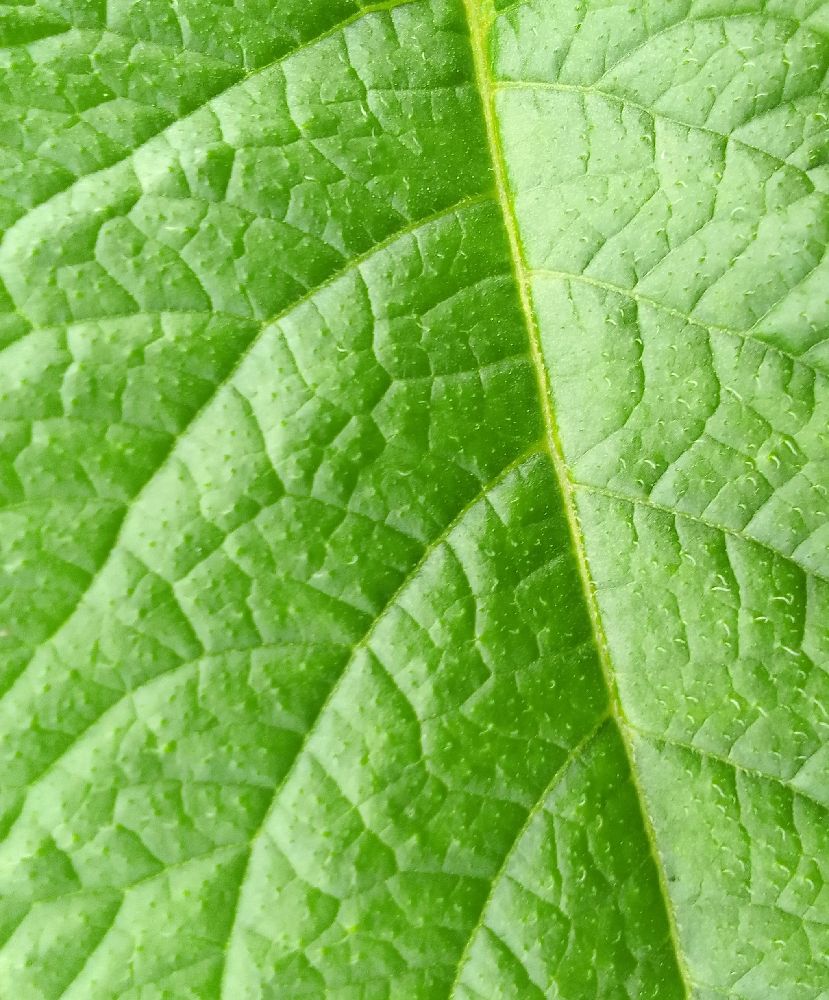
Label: Healthy